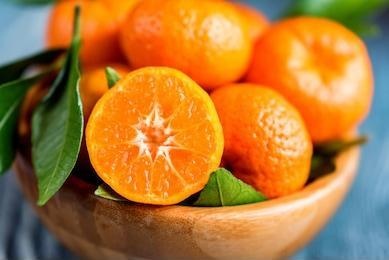
Label: mandarine